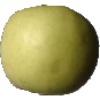
Label: Apple Golden 3